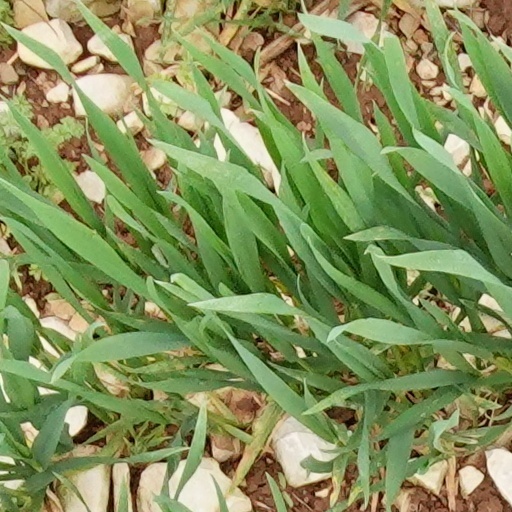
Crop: wheat